Lucas (archbishop of Esztergom)

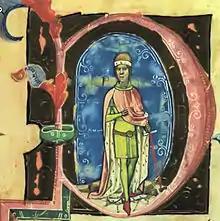
Stephen IV depicted in the "Illuminated Chronicle"

Ladislaus II attempted to reconcile himself with his opponents and released Archbishop Lucas at Christmas at Pope Alexander III's request. Map preserved the circumstances of his release (see above). However, Lucas did not yield to him, continued to support Stephen III, and became a central figure of Ladislaus' domestic opposition. His obstinate resistance indicated that any possibility of a reconciliation between the partisans of Stephen III and Ladislaus II was lost. Lucas did not recognize the legitimacy of Ladislaus' rule and organised the possibility of an open rebellion against the pro-Byzantine regime. Lucas' political interests conflicted with Pope Alexander's, who maintained a moderately good relationship with the courts of Ladislaus II and Emperor Manuel on account of the constant threat of Barbarossa's anti-papal policy. Church historian József Török argues Lucas saw the consistent and exclusive application of the ancient custom of primogeniture as the pledge of the stability of the kingdom, which was endangered by the ambitions of Ladislaus and Stephen. Lucas spoke of the negative example of the Byzantine Empire, which experienced civil wars, dynastic struggles, cognate murders and anarchy. Lucas' resistance led Ladislaus to imprison him again within days. Meanwhile, Stephen III returned to Hungary with an army and captured Pressburg (present-day Bratislava in Slovakia). Soon after, Ladislaus II died suddenly on 14 January 1163. Many of his contemporaries considered Lucas' curse as a contributing factor to his death.